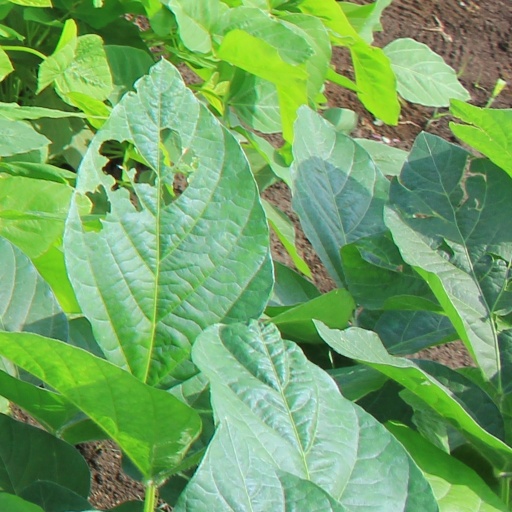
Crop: soybean